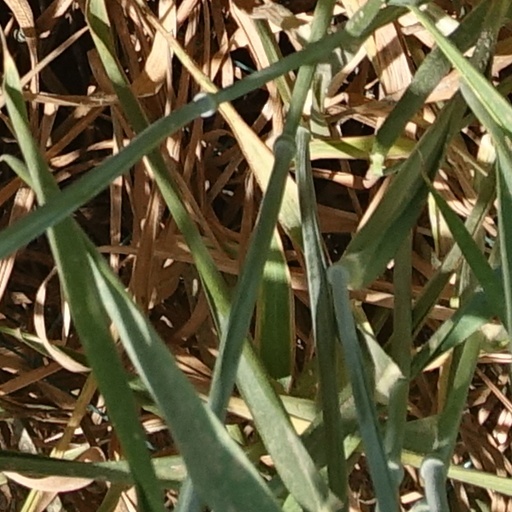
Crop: wheat